Jim Hickman (1960s outfielder)

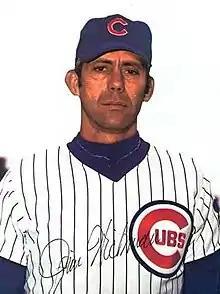
Hickman in 1973

James Lucius Hickman (May 10, 1937 – June 25, 2016), nicknamed "Gentleman Jim", was an American professional baseball outfielder and first baseman. He played 13 seasons in Major League Baseball (MLB) for the New York Mets, Los Angeles Dodgers, Chicago Cubs, and St. Louis Cardinals.